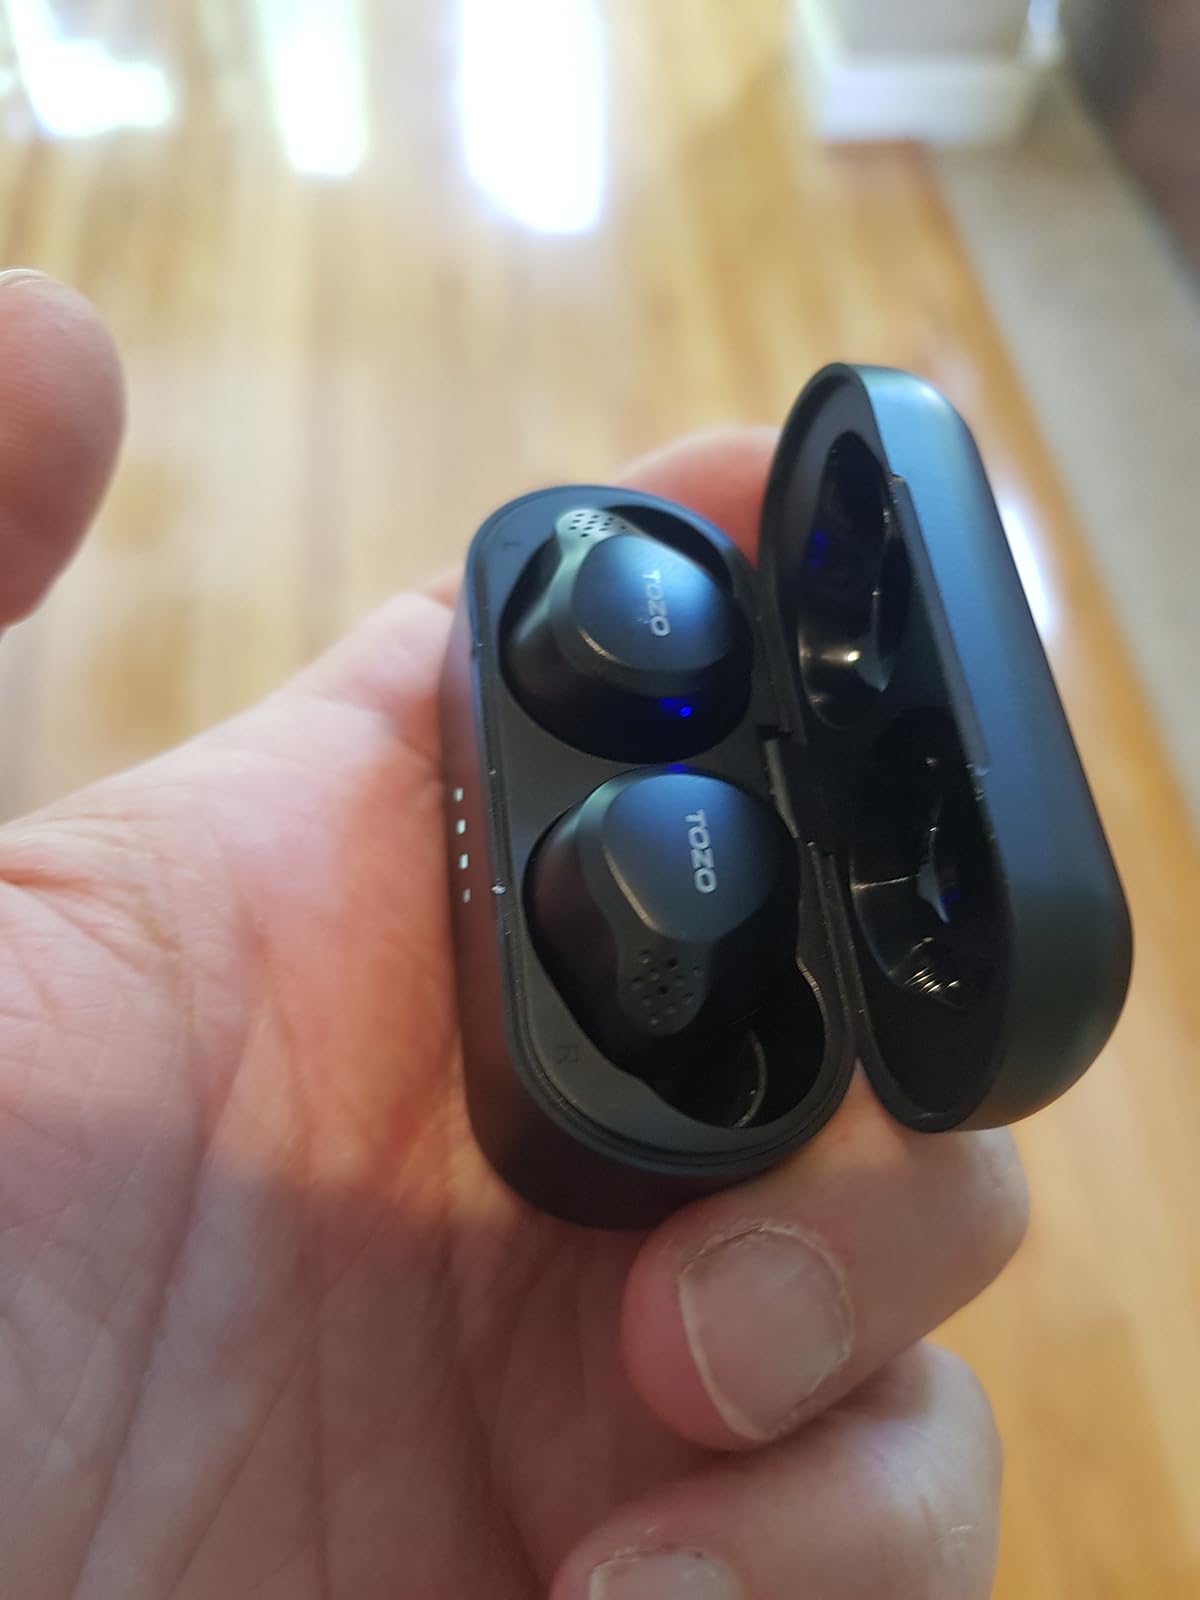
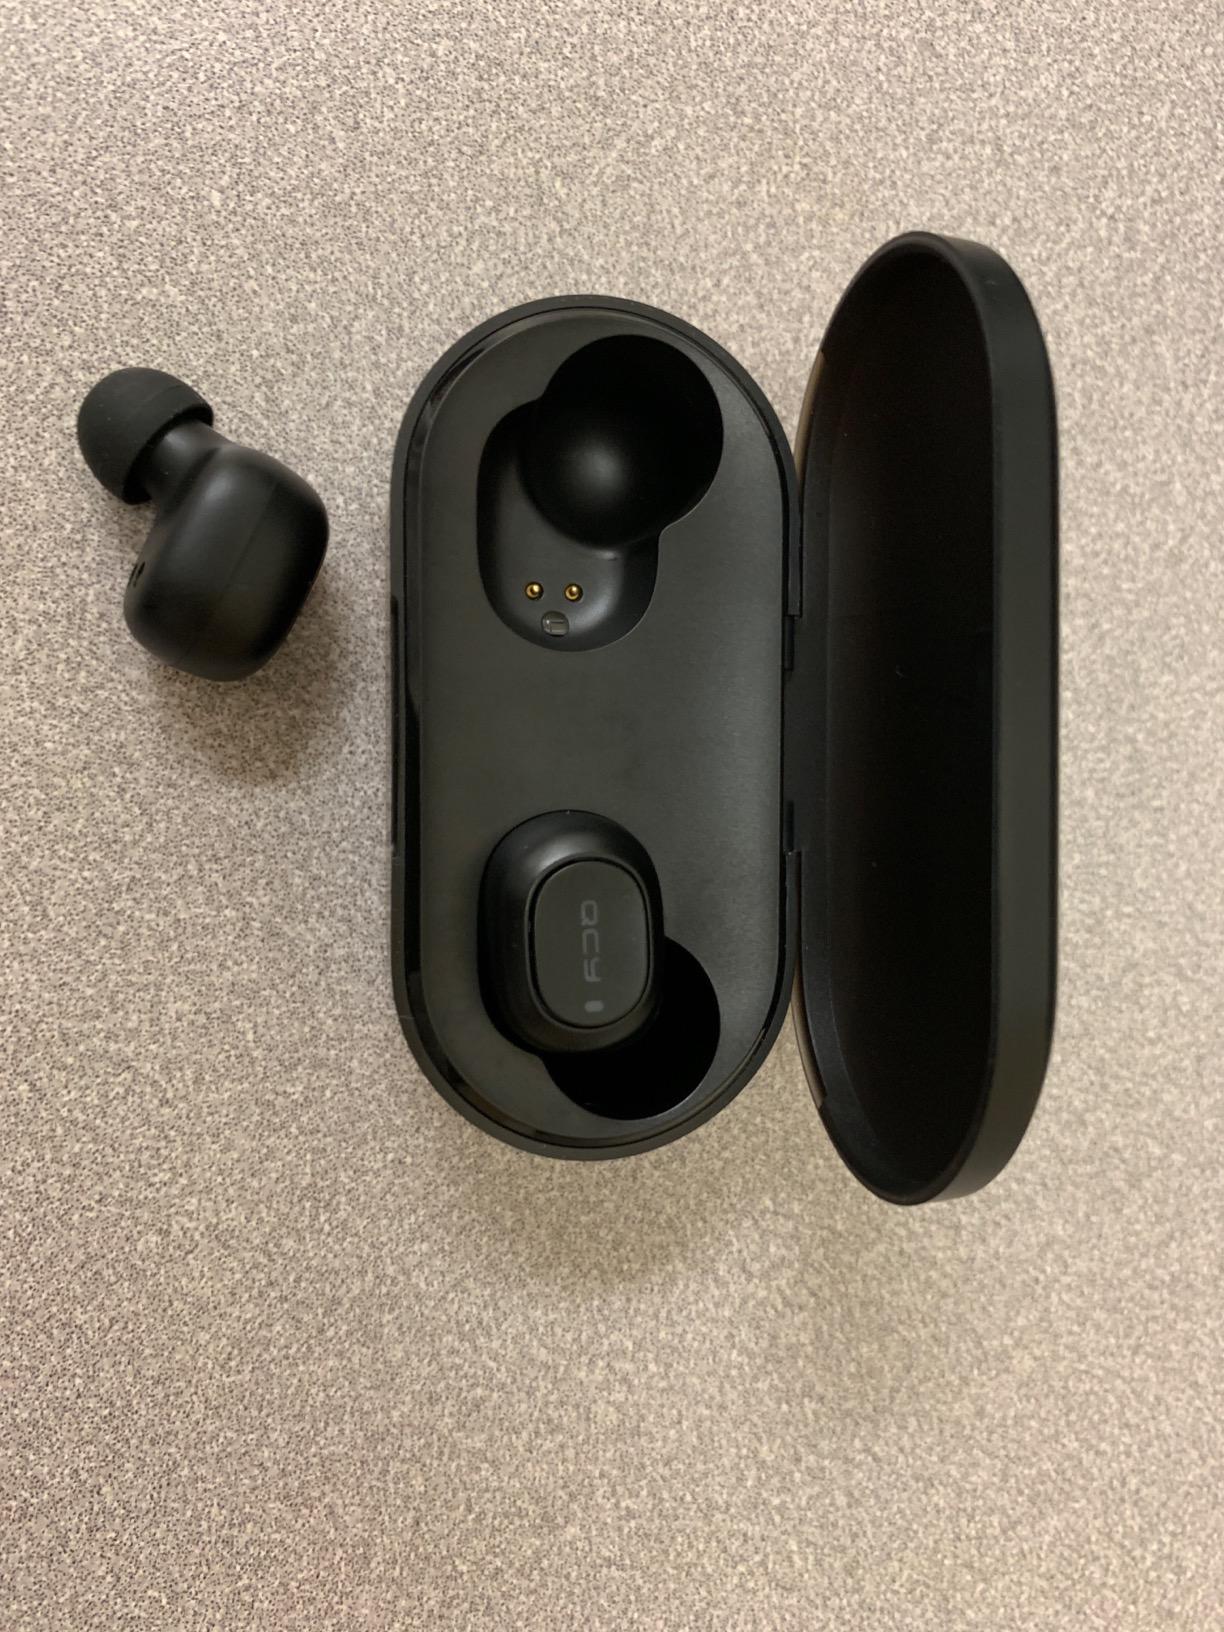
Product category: earbuds
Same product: no